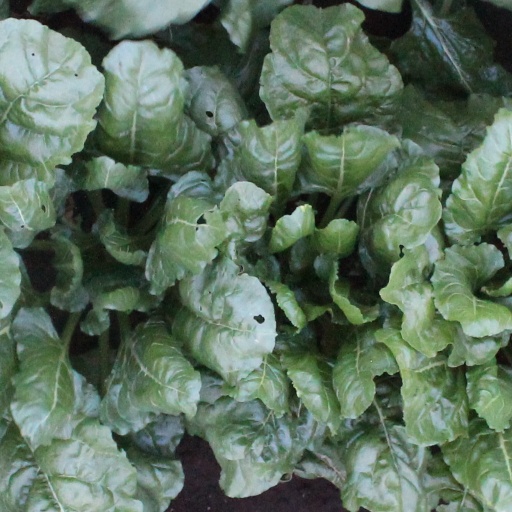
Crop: sugar beet